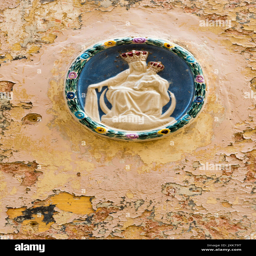
a ceramic religious decoration on an old wall